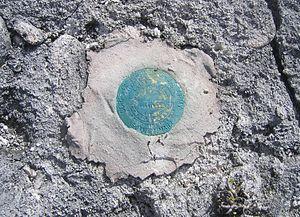
Birnie, en anglais Birnie Island, est un atoll des Kiribati dans les îles Phœnix.